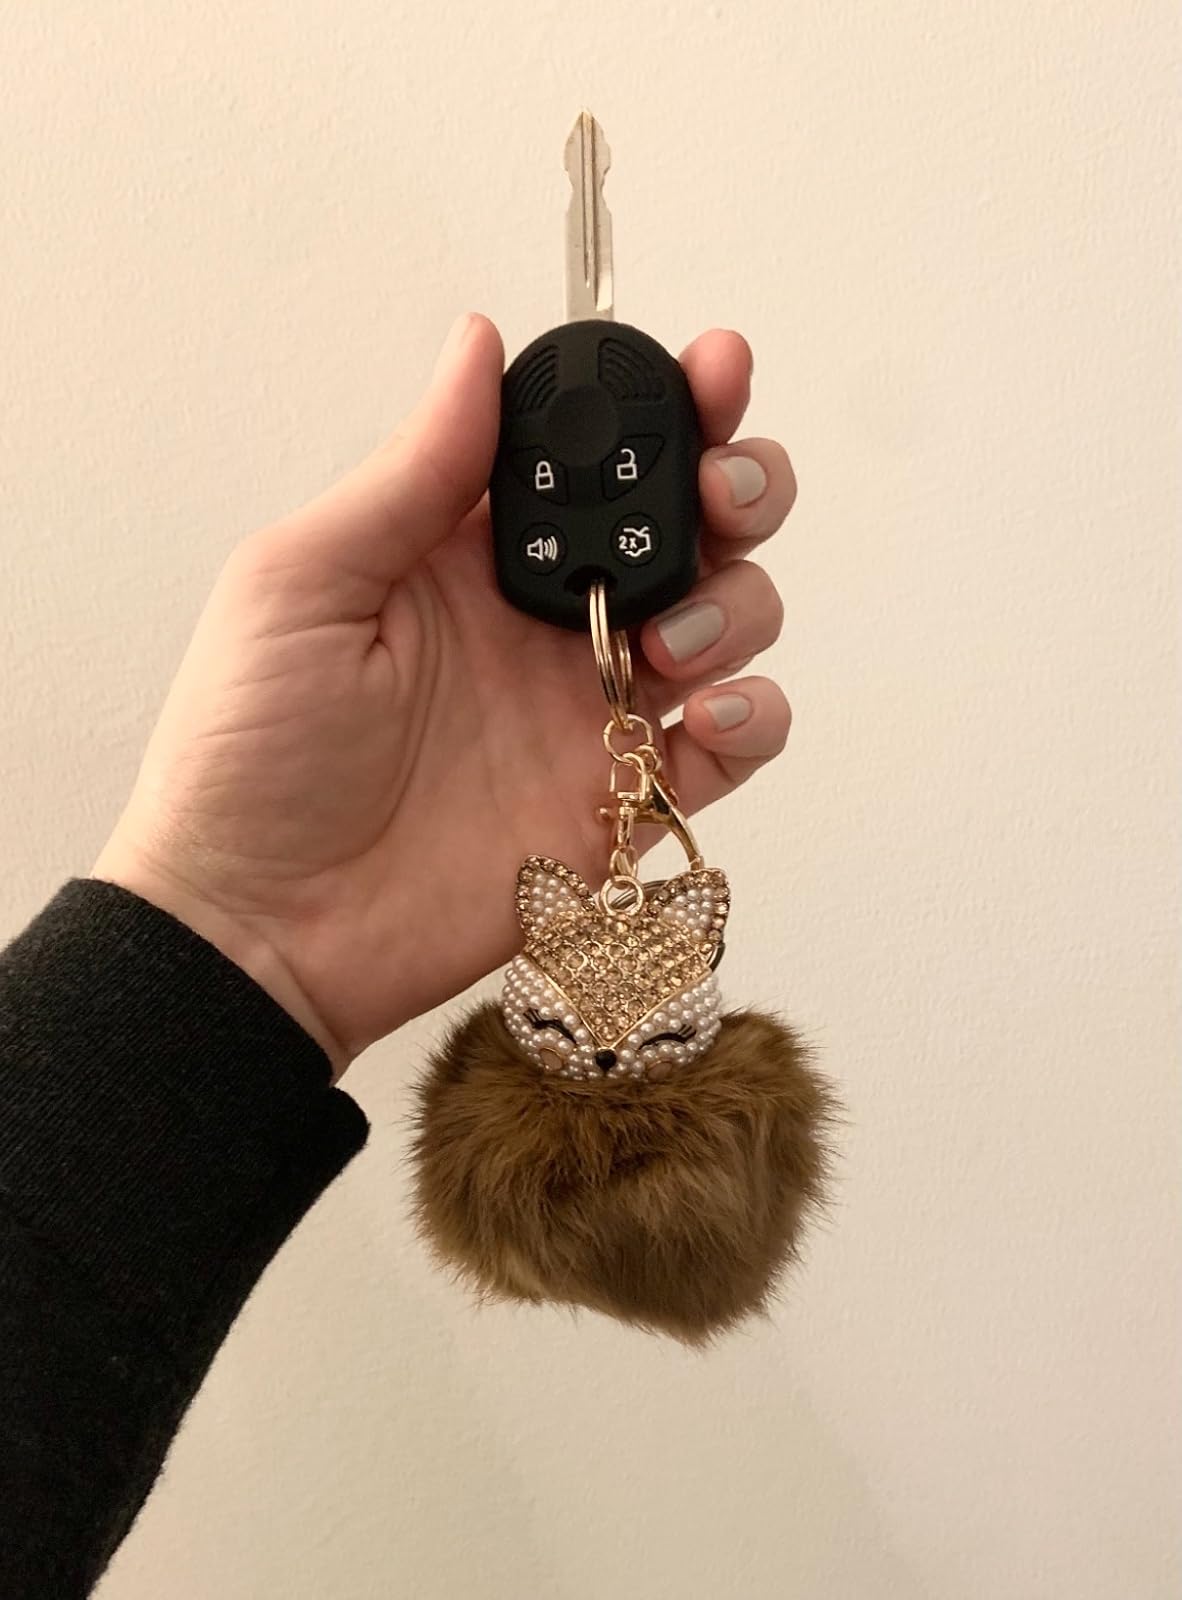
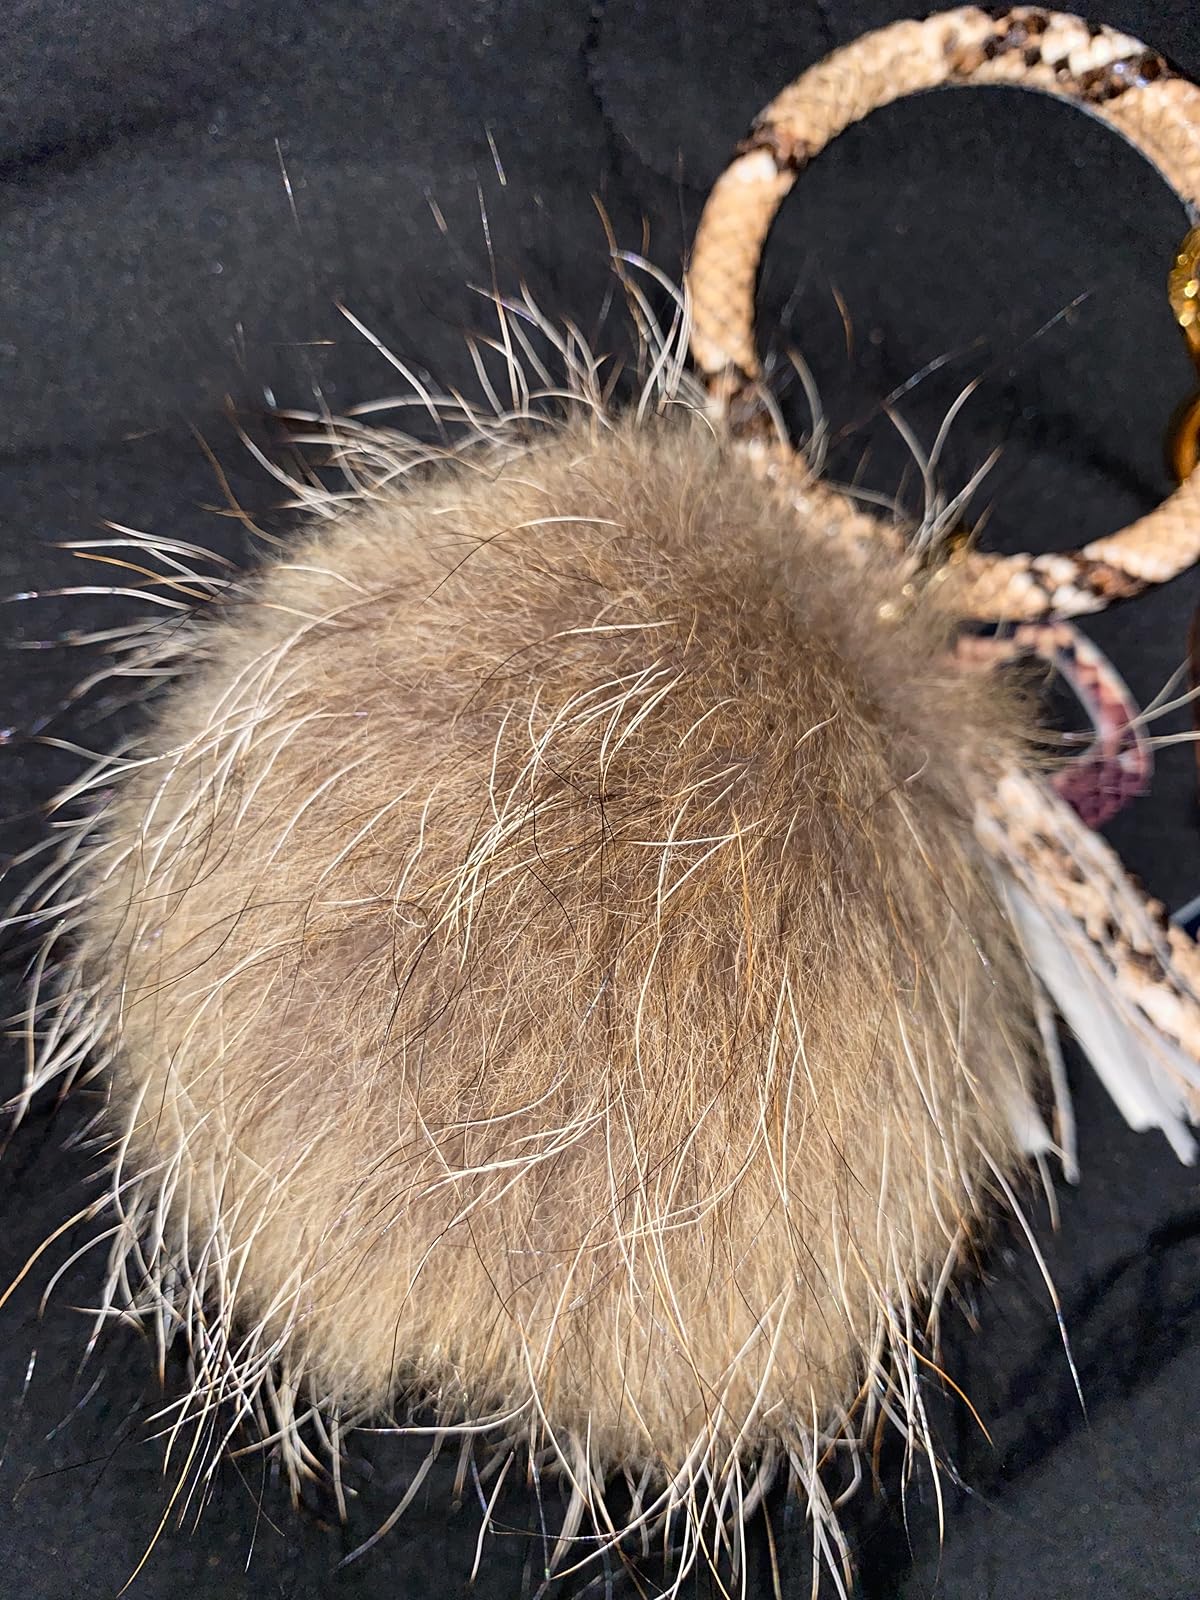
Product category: accessories_keychain
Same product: no